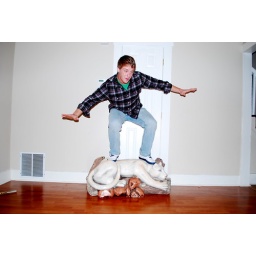
Taken with our white panther in our house in Tacoma, WA